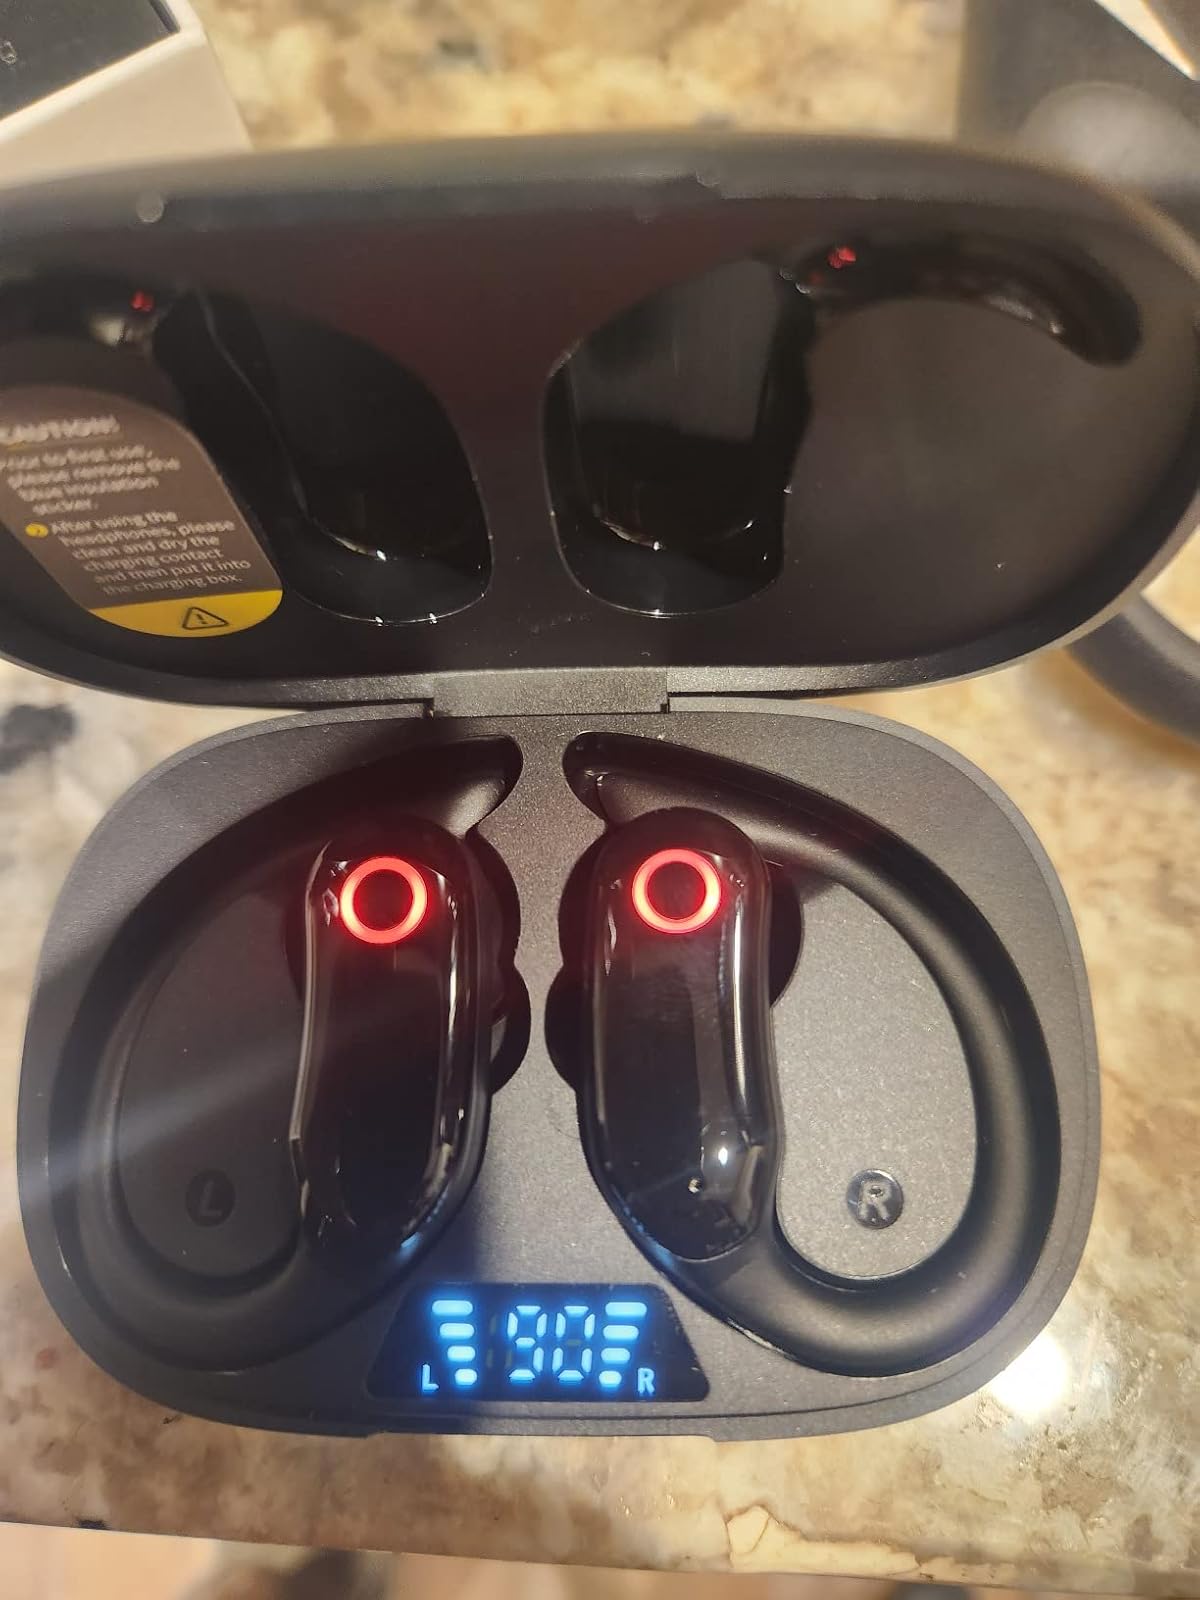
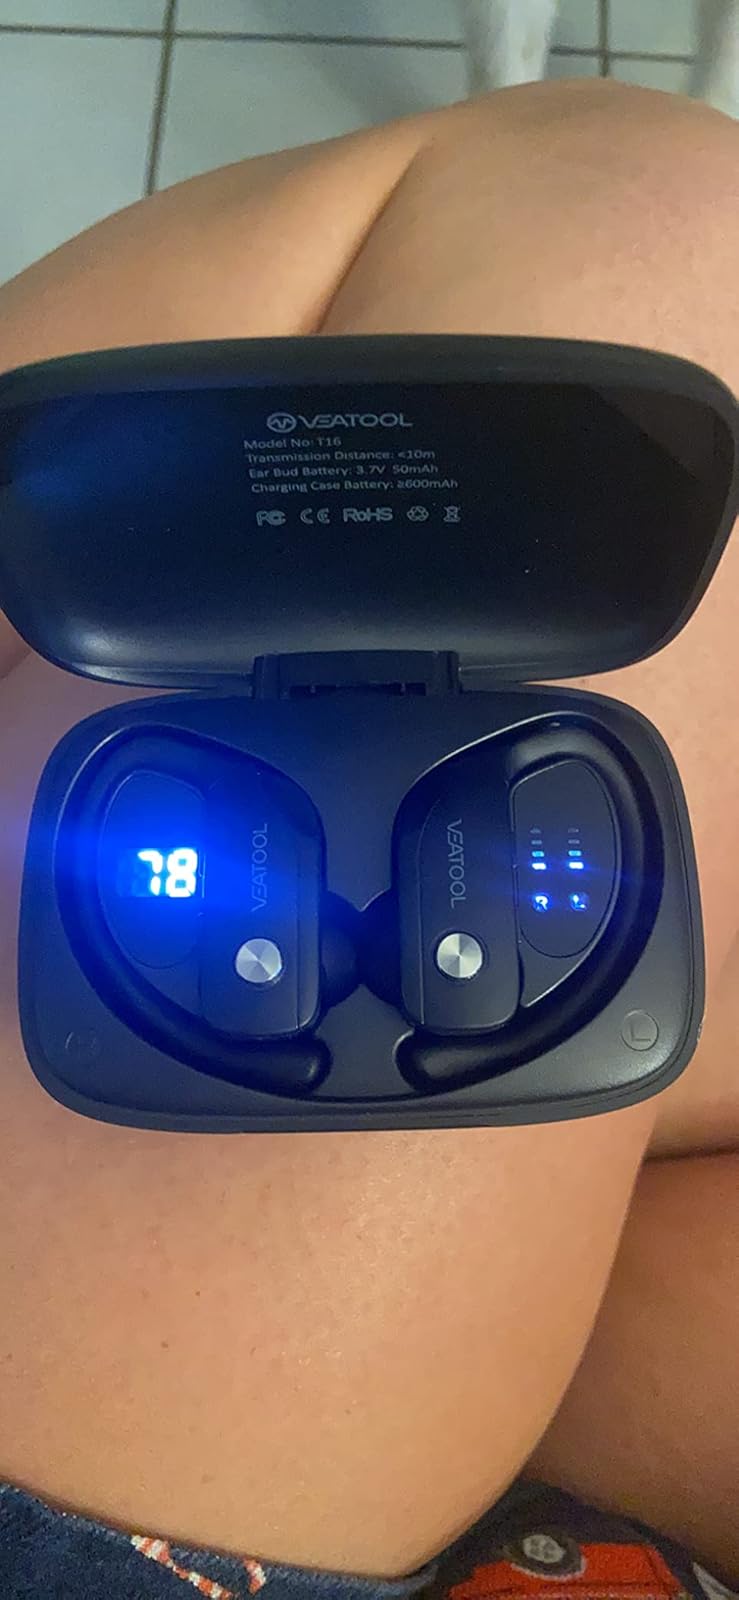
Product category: earbuds
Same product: no